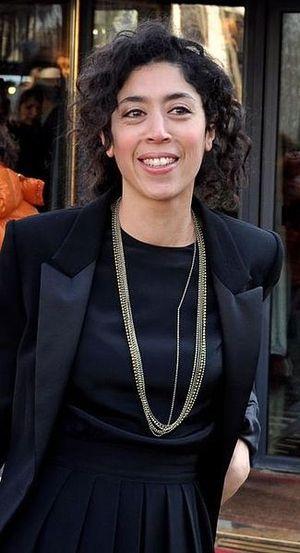
Naidra Ayadi au déjeuner des nommés des César du cinéma
Naidra Ayadi, née à Paris, est une actrice, metteuse en scène et réalisatrice française.